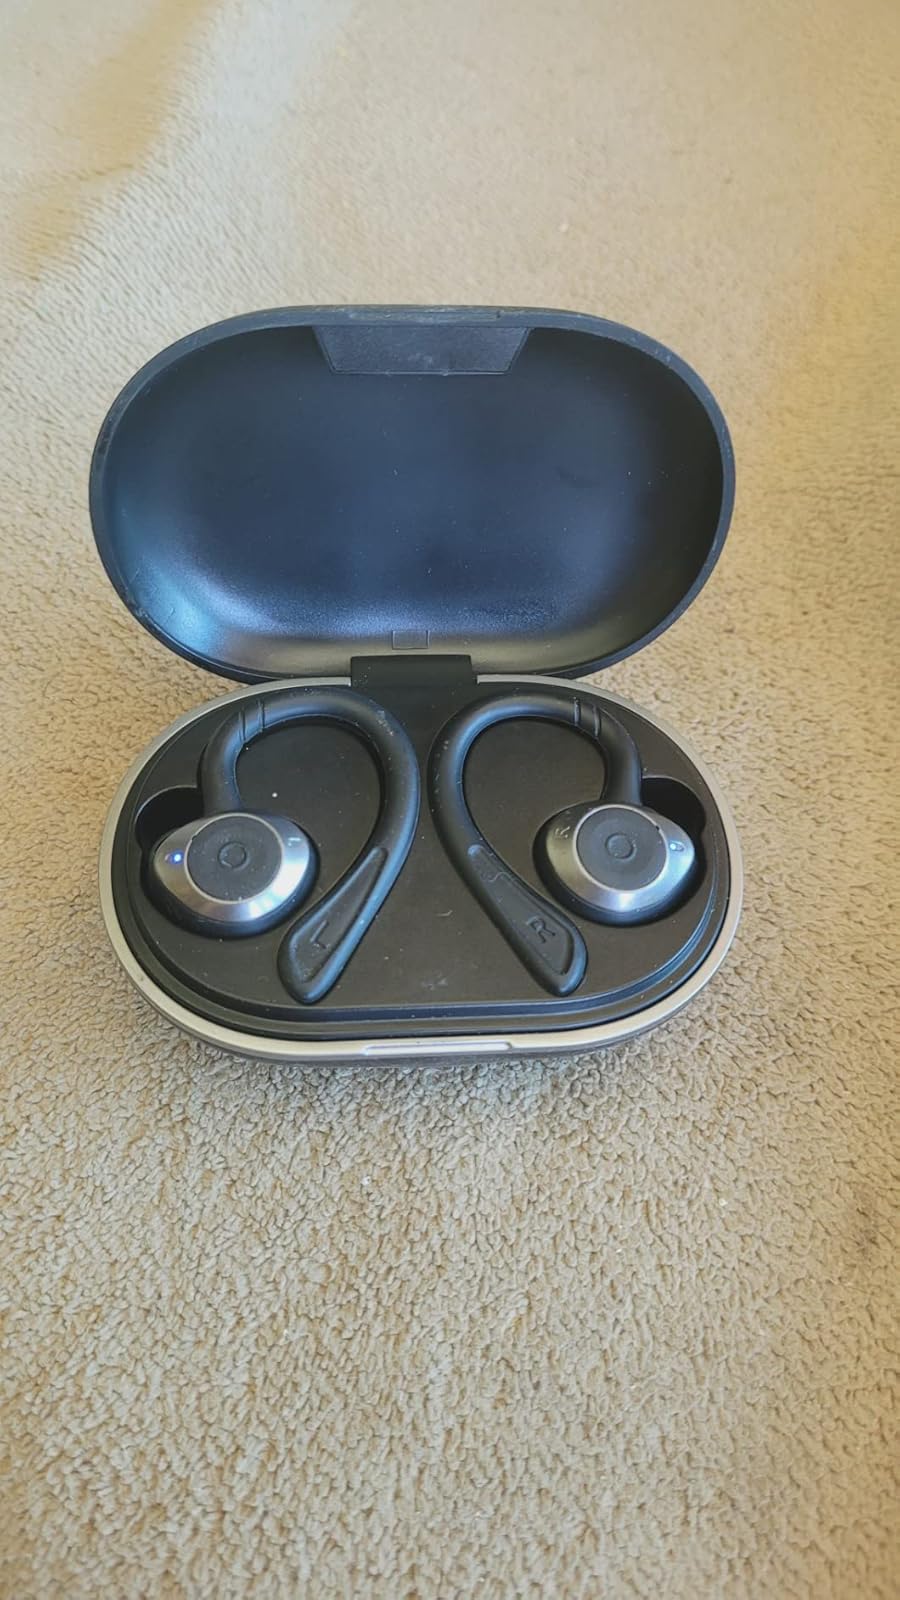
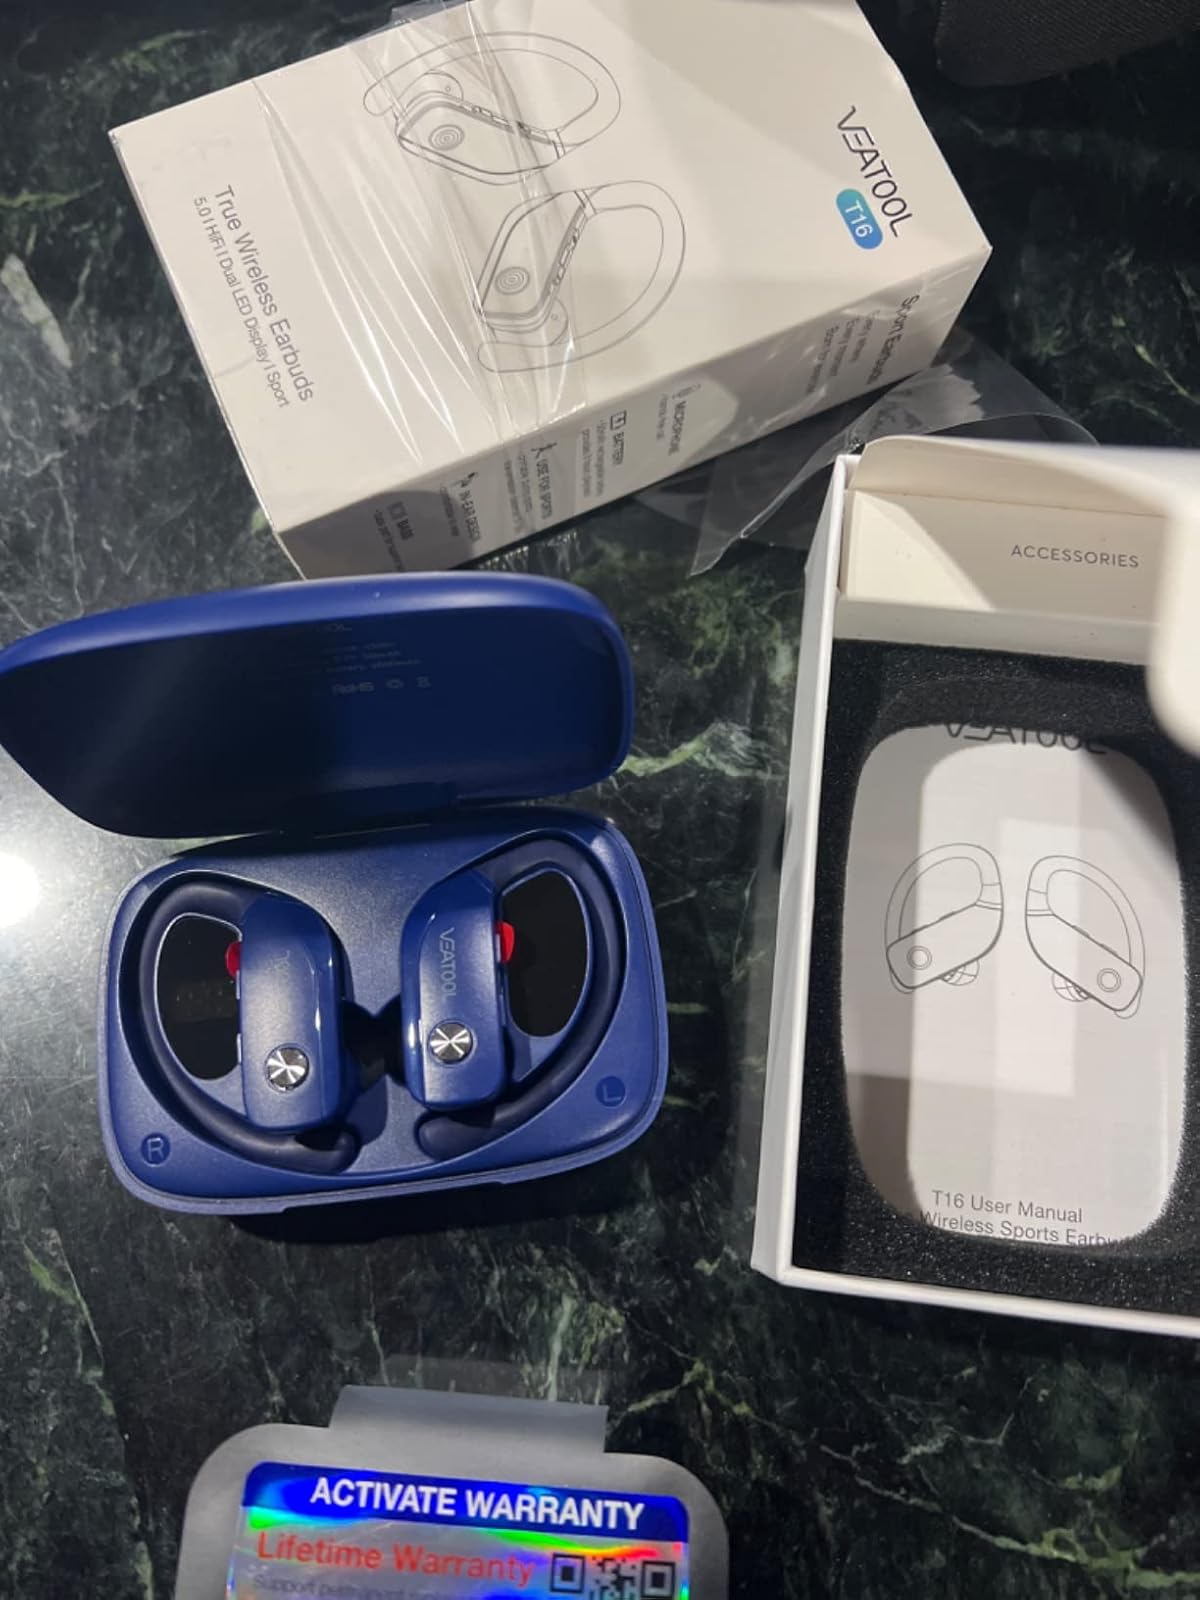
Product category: earbuds
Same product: no